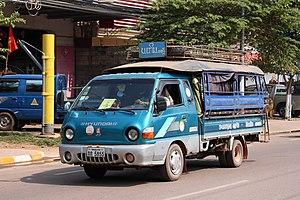
Un songthaeo souvent écrit en translittération anglaise songthaew est un taxi collectif principalement utilisé en Thaïlande et au Laos. Ce mode de transport se rencontre également dans les autres pays du Sud-Est asiatique, mais dans certains pays comme la Malaisie, il tend à être remplacé par des minibus fermés.